Matthew Dufty

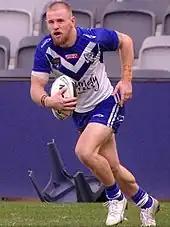
Dufty playing for the Canterbury Bulldogs in 2022

In 2017, Dufty graduated to St. George Illawarra's Intrust Super Premiership NSW team, the Illawarra Cutters. In round 20 of the 2017 NRL season, he made his NRL debut for the St. George club against the Manly Warringah Sea Eagles, scoring a try and providing two try assists.